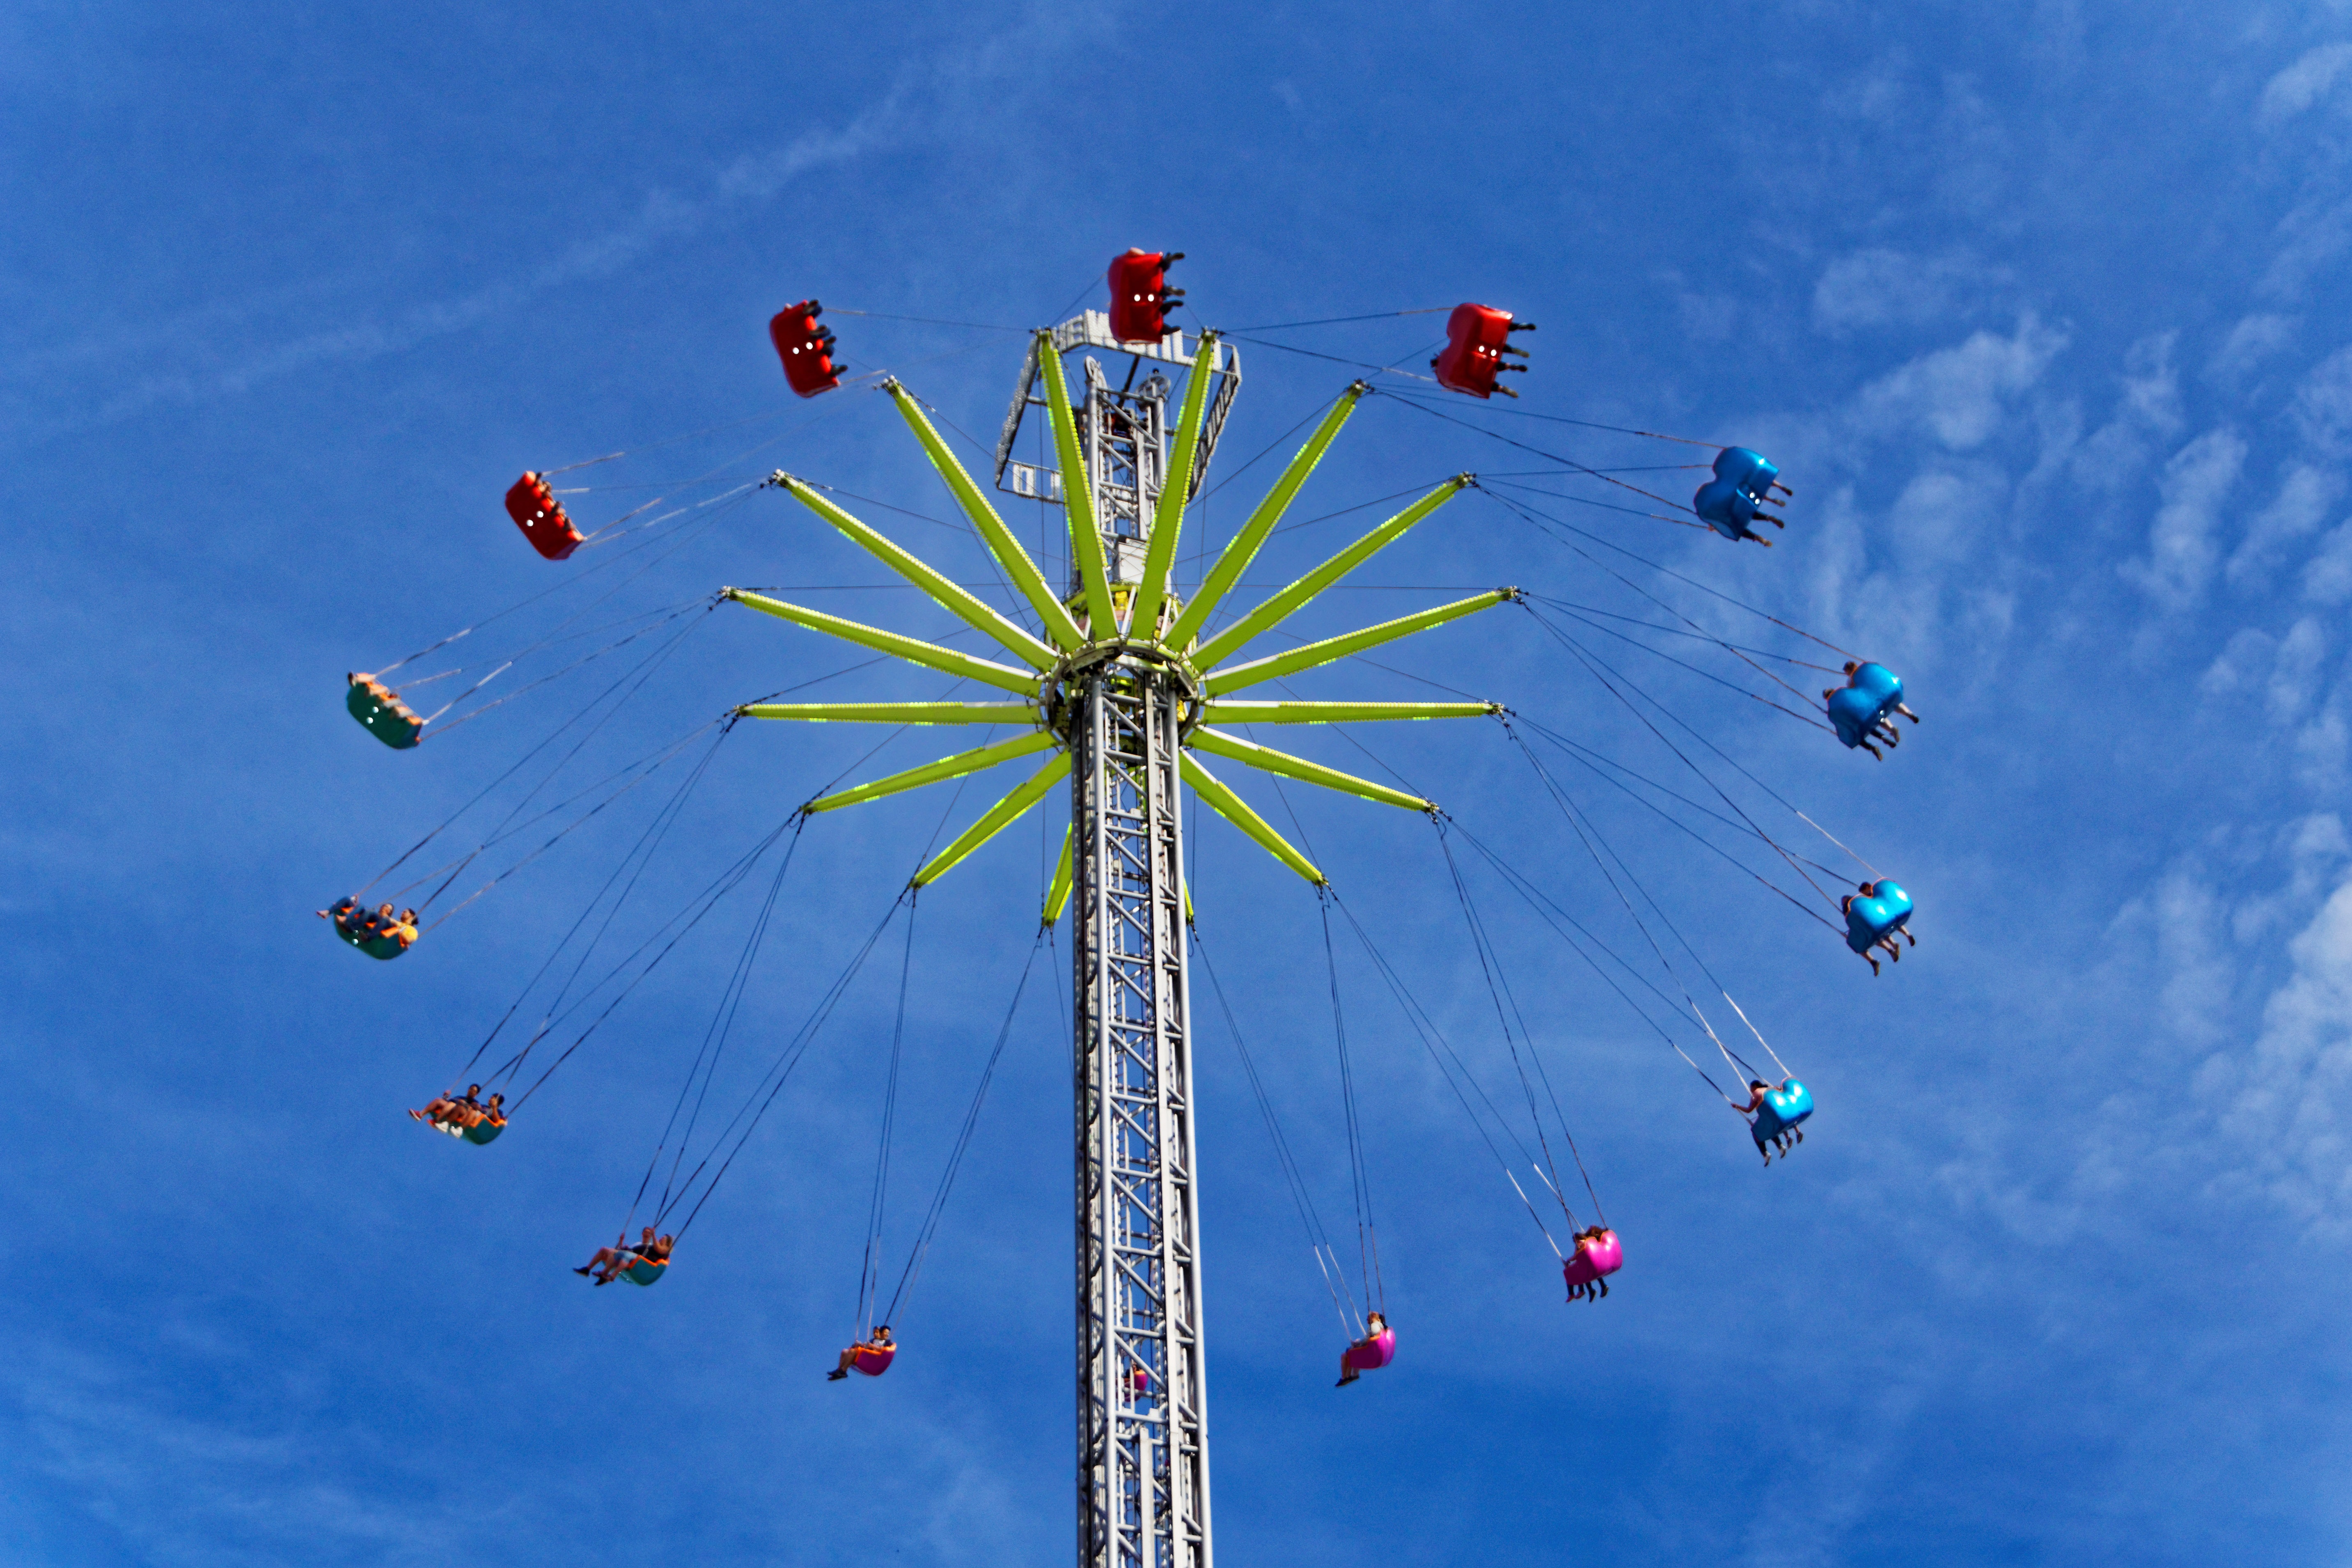
sky, flower, high, ferris wheel, amusement park, carousel, blue, float, colorful, toy, tourist attraction, rides, fair, folk festival, year market, carnies, kettenkarussel, atmosphere of earth